Lithuanian Air Force

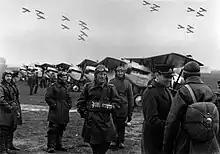
Antanas Gustaitis at a Lithuanian airfield in 1930s.

After the declaration of Lithuania to be an independent state on February 16, 1918, the most urgent task of the new government was to organize a military force that could repel enemy armies that were coming from all sides. The first order for the creation of a Lithuanian army came on November 23, 1918.